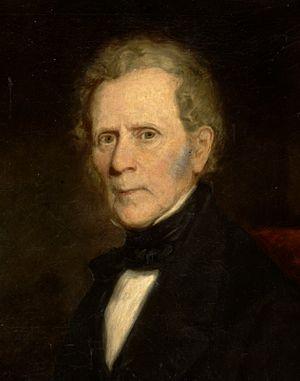
Alexander Crichton, né le 2 décembre 1763 à Newington, Edinburgh et mort le 4 juin 1856, est un médecin et auteur écossais.